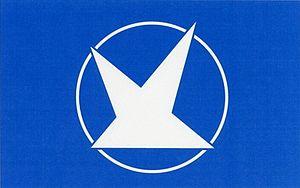
Tomiya est un bourg du district de Kurokawa, dans la préfecture de Miyagi, au Japon.